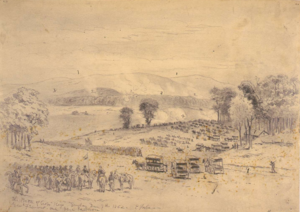
La bataille de Cross Keys s'est déroulée le 8 juin 1862, dans le comté de Rockingham, Virginie, lors de la campagne de la vallée de Shenandoah menée par le major général de l'armée confédérée Thomas J. "Stonewall" Jackson's lors de la guerre de Sécession. Ensemble, les batailles de Cross Keys et de Port Republic le lendemain forment les batailles décisives de la campagne de la vallée de Shenandoah de Jackson, obligeant les armées de l'Union de retraiter et laissant Jackson libre de venir renforcer le général Robert E. Lee pour les batailles des sept jours devant Richmond, Virginie.